Maran Ata

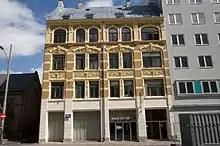
Maran Ata Temple on Møllergata in Oslo. To the left is St. Edmund's Church.

Maran Ata is a Norwegian free church Christian denomination or faith community founded by Charismatic minister Aage Samuelsen in 1958–1959. The denomination consists of several congregations. Maran Ata is known for its music and a direct and challenging proclamation of salvation.